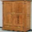
Label: wardrobe